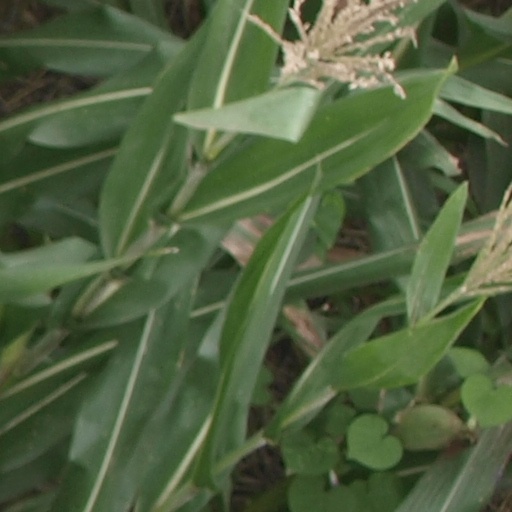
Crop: maize; corn